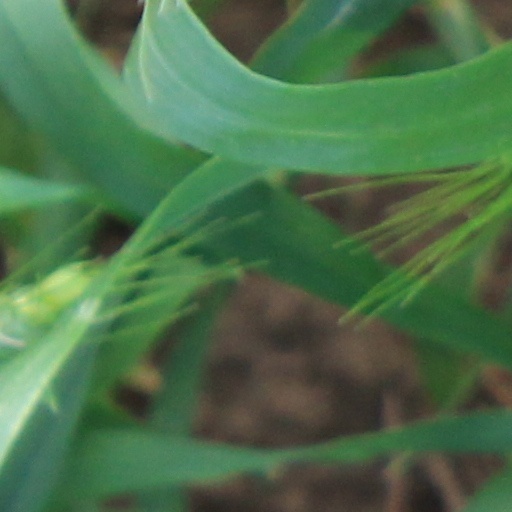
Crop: wheat